Oldsmobile Model X

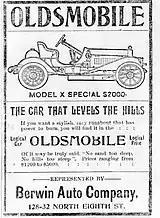
Oldsmobile Model X ad

The Model X was equipped with a side-valve, in-line four-cylinder engine developing 32 bhp. The engine was installed in the front, driving the rear wheels through a transmission shaft. The gearbox had three forward gears, with the gearshift lever positioned to the right of the driver.